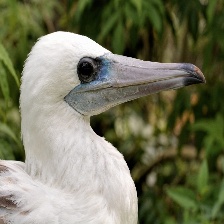
Species: ABBOTTS BOOBY
Scientific name: PAPASULA ABBOTTI